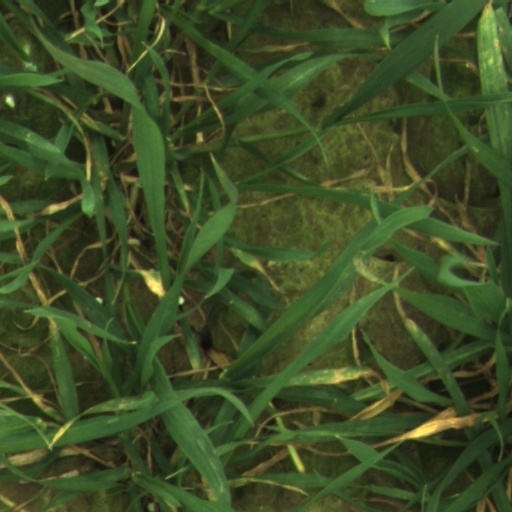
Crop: wheat